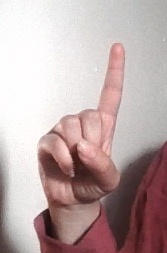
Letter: bb